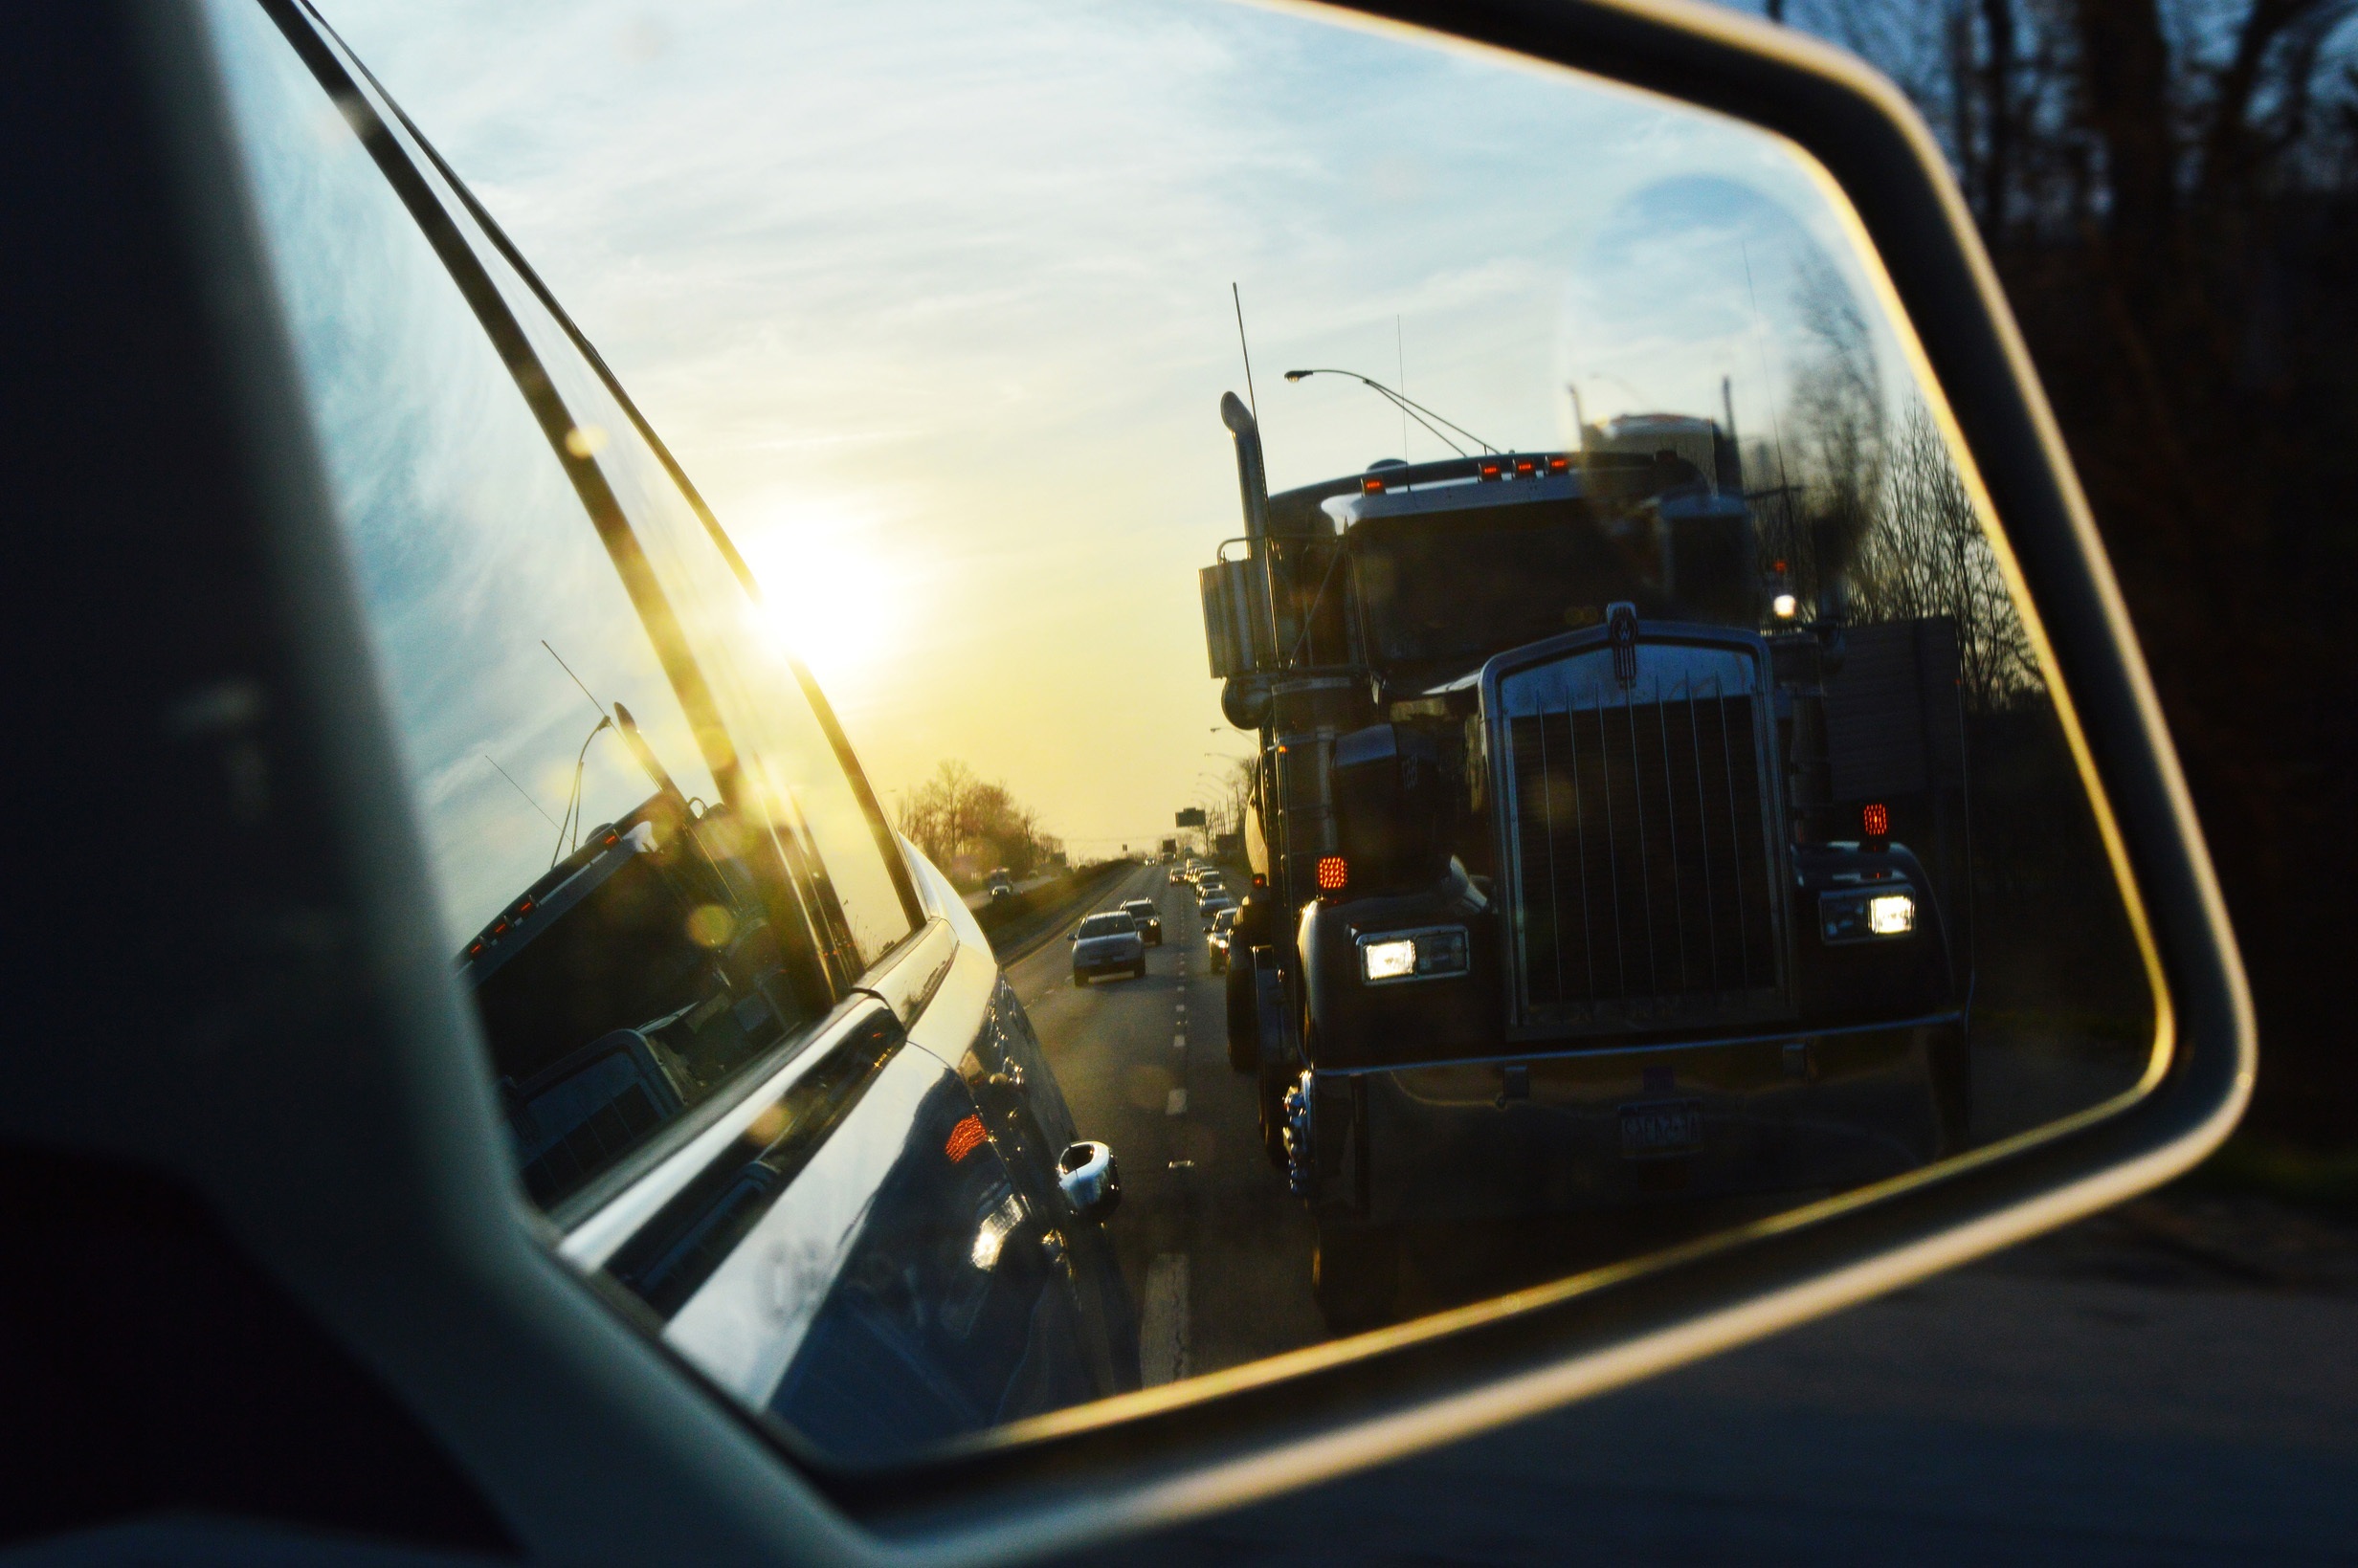
road, car, photography, window, driving, transport, truck, vehicle, trip, public transport, bus, mirror, kentucky, fisheye lens